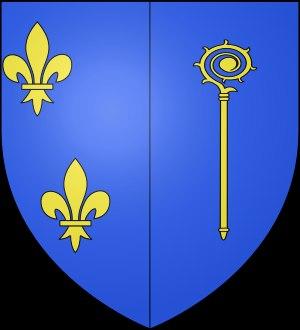
Louis IX avait placé le Vivarais dans le ressort des sénéchaussées de Beaucaire et de Nîmes aussitôt après le traité de Meaux.